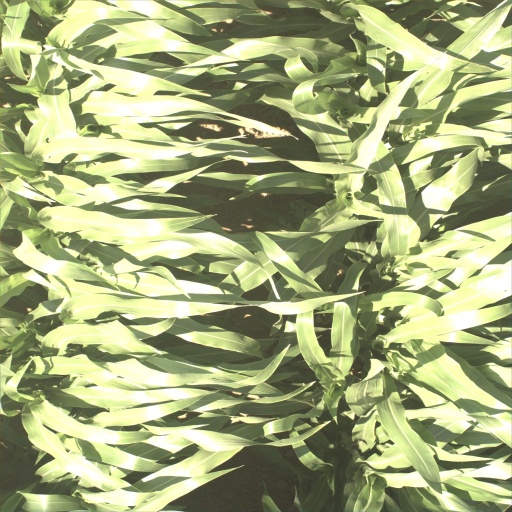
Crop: sorghum